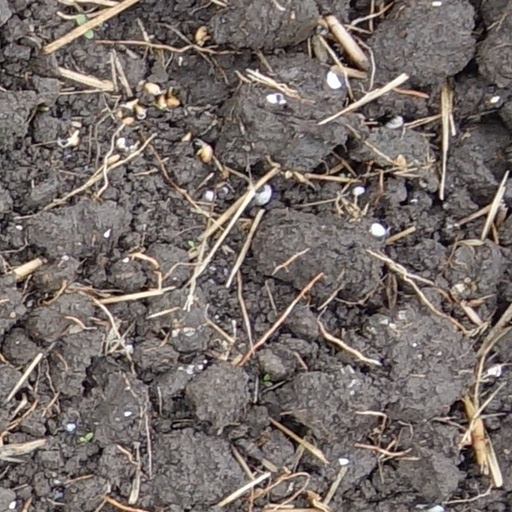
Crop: wheat